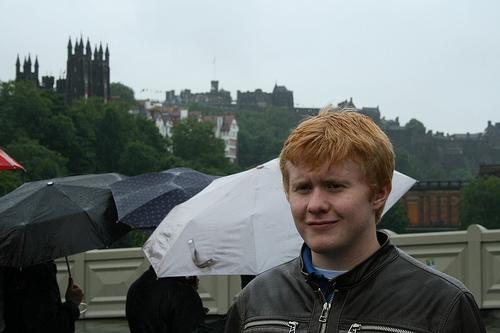
Weather: rain or strom